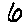
Label: 6